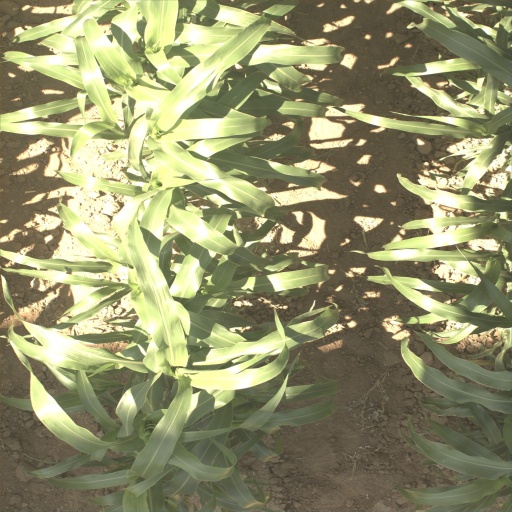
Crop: sorghum